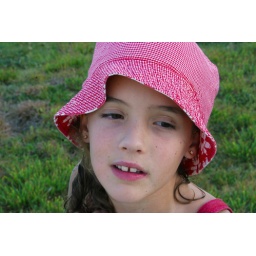
clea in a red hat